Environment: real
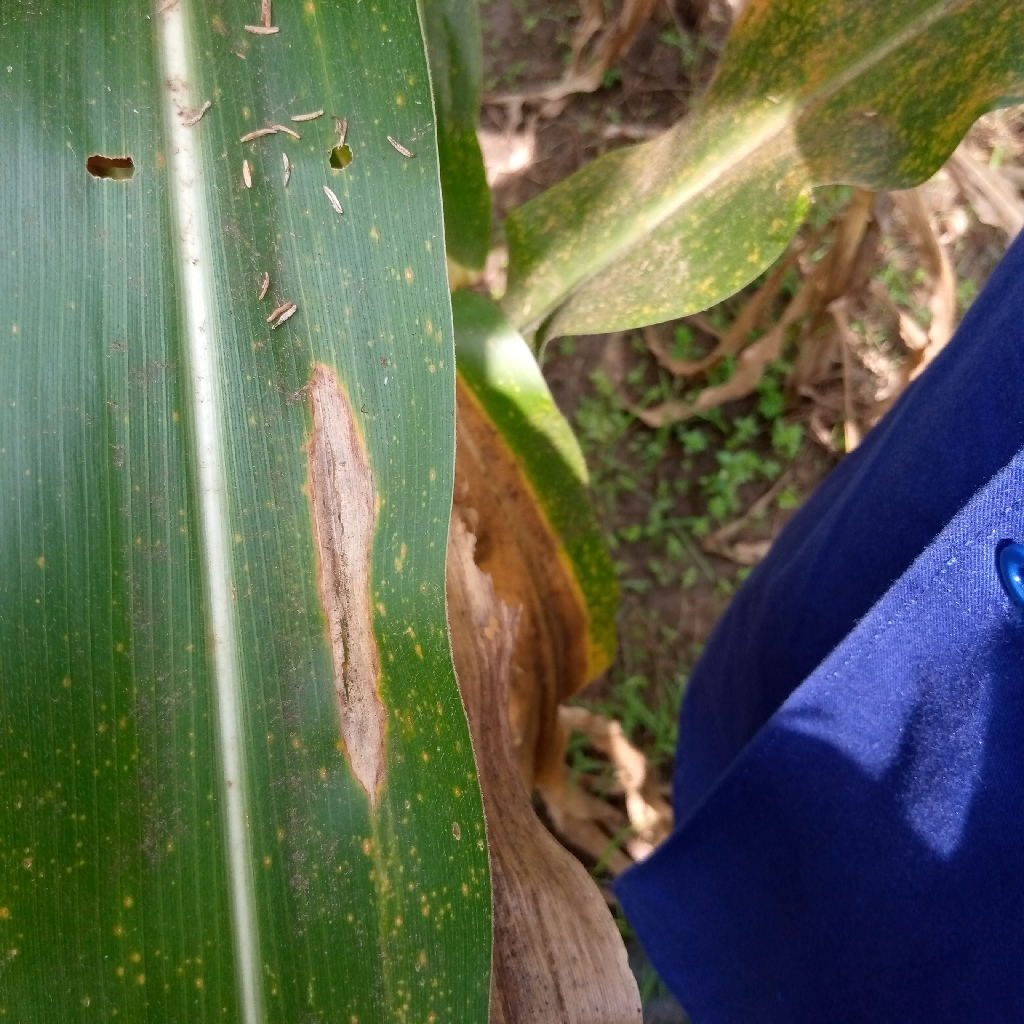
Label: northern_corn_leaf_blight